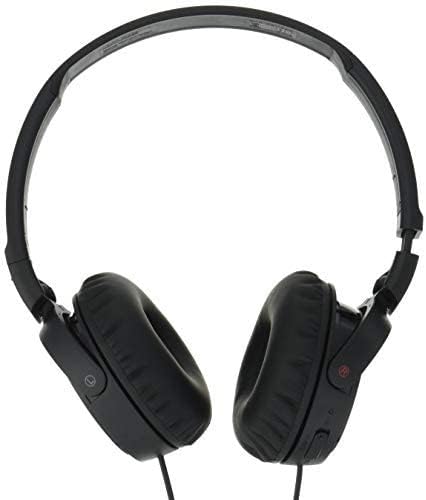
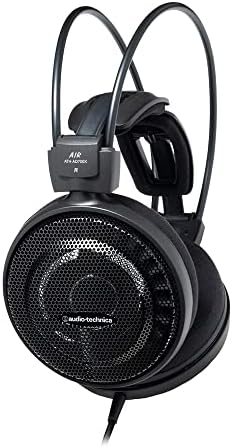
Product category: headphones
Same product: no